Religion in Thailand

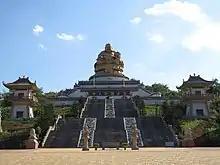
Chinese Maitreya temple in rural Chiang Rai Province.

According to official census data from 2018, approximately 94% of Thais follow Buddhism. On the other hand, non-census data from 2023 has put the figure at 90% of Thais being Buddhist. The religious life of the country is more complex than how it is portrayed by such statistics. Of the large Thai Chinese population, the vast majority of those who follow Buddhism have been shifted into the dominant Theravada tradition, with only a small minority having retained Chinese Buddhism. Otherwise, a large part of the Thai Chinese have retained the practice of ethnic Chinese religion, including Taoism, Confucianism and Chinese salvationist religions (such as Yiguandao and the Church of Virtue). Despite being practised freely, these religions have no official recognition, and their followers are counted as Theravada Buddhists in statistical studies. Also, many Thai and Isan practise their ethnic Tai folk religion.